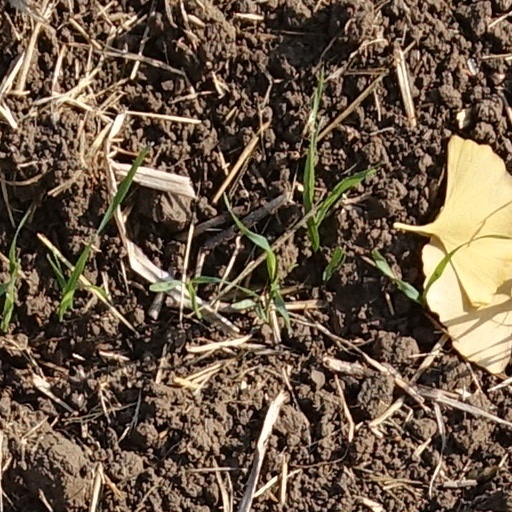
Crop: wheat